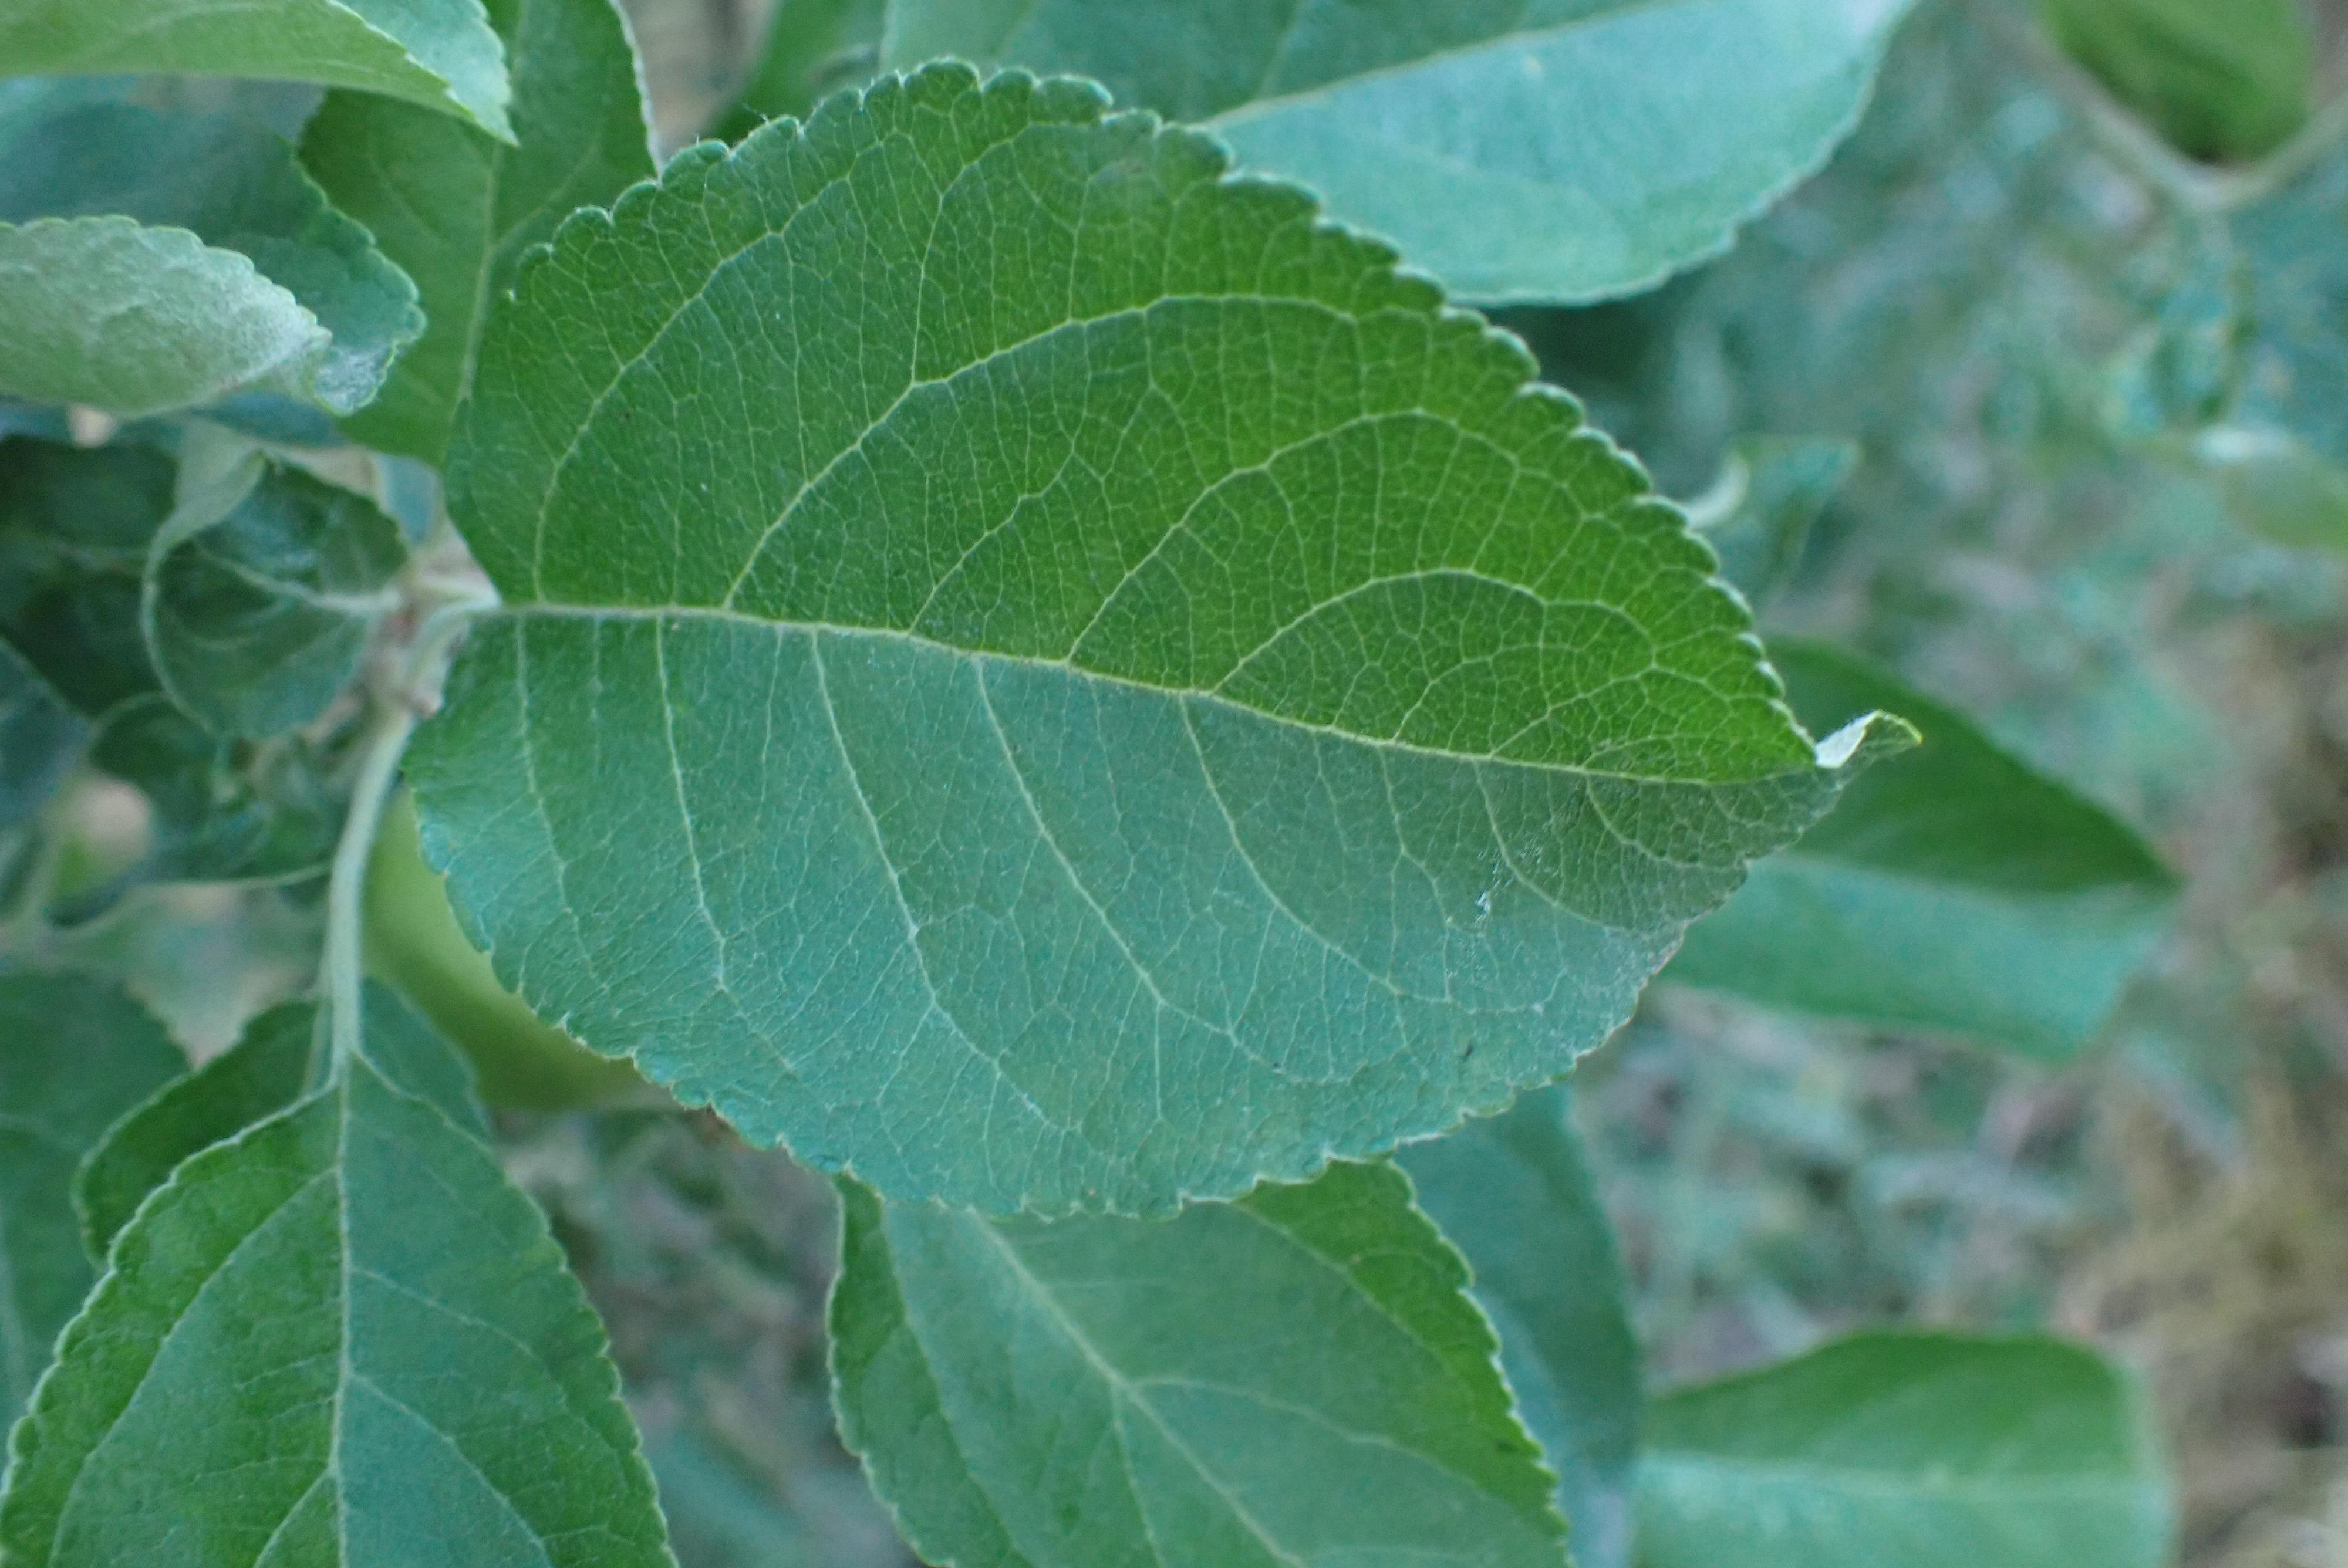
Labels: healthy